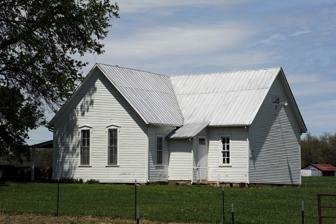
Building: Hudson City School
Country: United States of America
Year built: 1911
United States historic place Hudson City School U.S. National Register of Historic Places Show map of Missouri Show map of the United States Nearest city Approx. 1 mile NW of MO 52 and Hwy. W, near Appleton City, Missouri Coordinates 38°12′12″N 94°5′25″W / 38.20333°N 94.09028°W / 38.20333; -94.09028 Area less than one acre Built 1891 ( 1891 ) , 1911 Architectural style One-room schoolhouse NRHP reference No. 02001110 Added to NRHP October 10, 2002 Palace Hotel , also known as Hudson School , Hudson Community Center , Brown's Chapel , Methodist Episcopal Church , and Hudson Methodist Church , is a historic one-room school building located near Appleton City , Bates County, Missouri . It was built in 1891, and originally housed a Methodist church .  It was purchased and reconfigured for use as a school in 1911.  It is a one-story, frame building with a cross-gable roof .  It measures 45 feet, 6 inches, by 38 feet, 6 inches.  It was last used as a schoolhouse in 1952. It was listed on the National Register of Historic Places in 2002. References